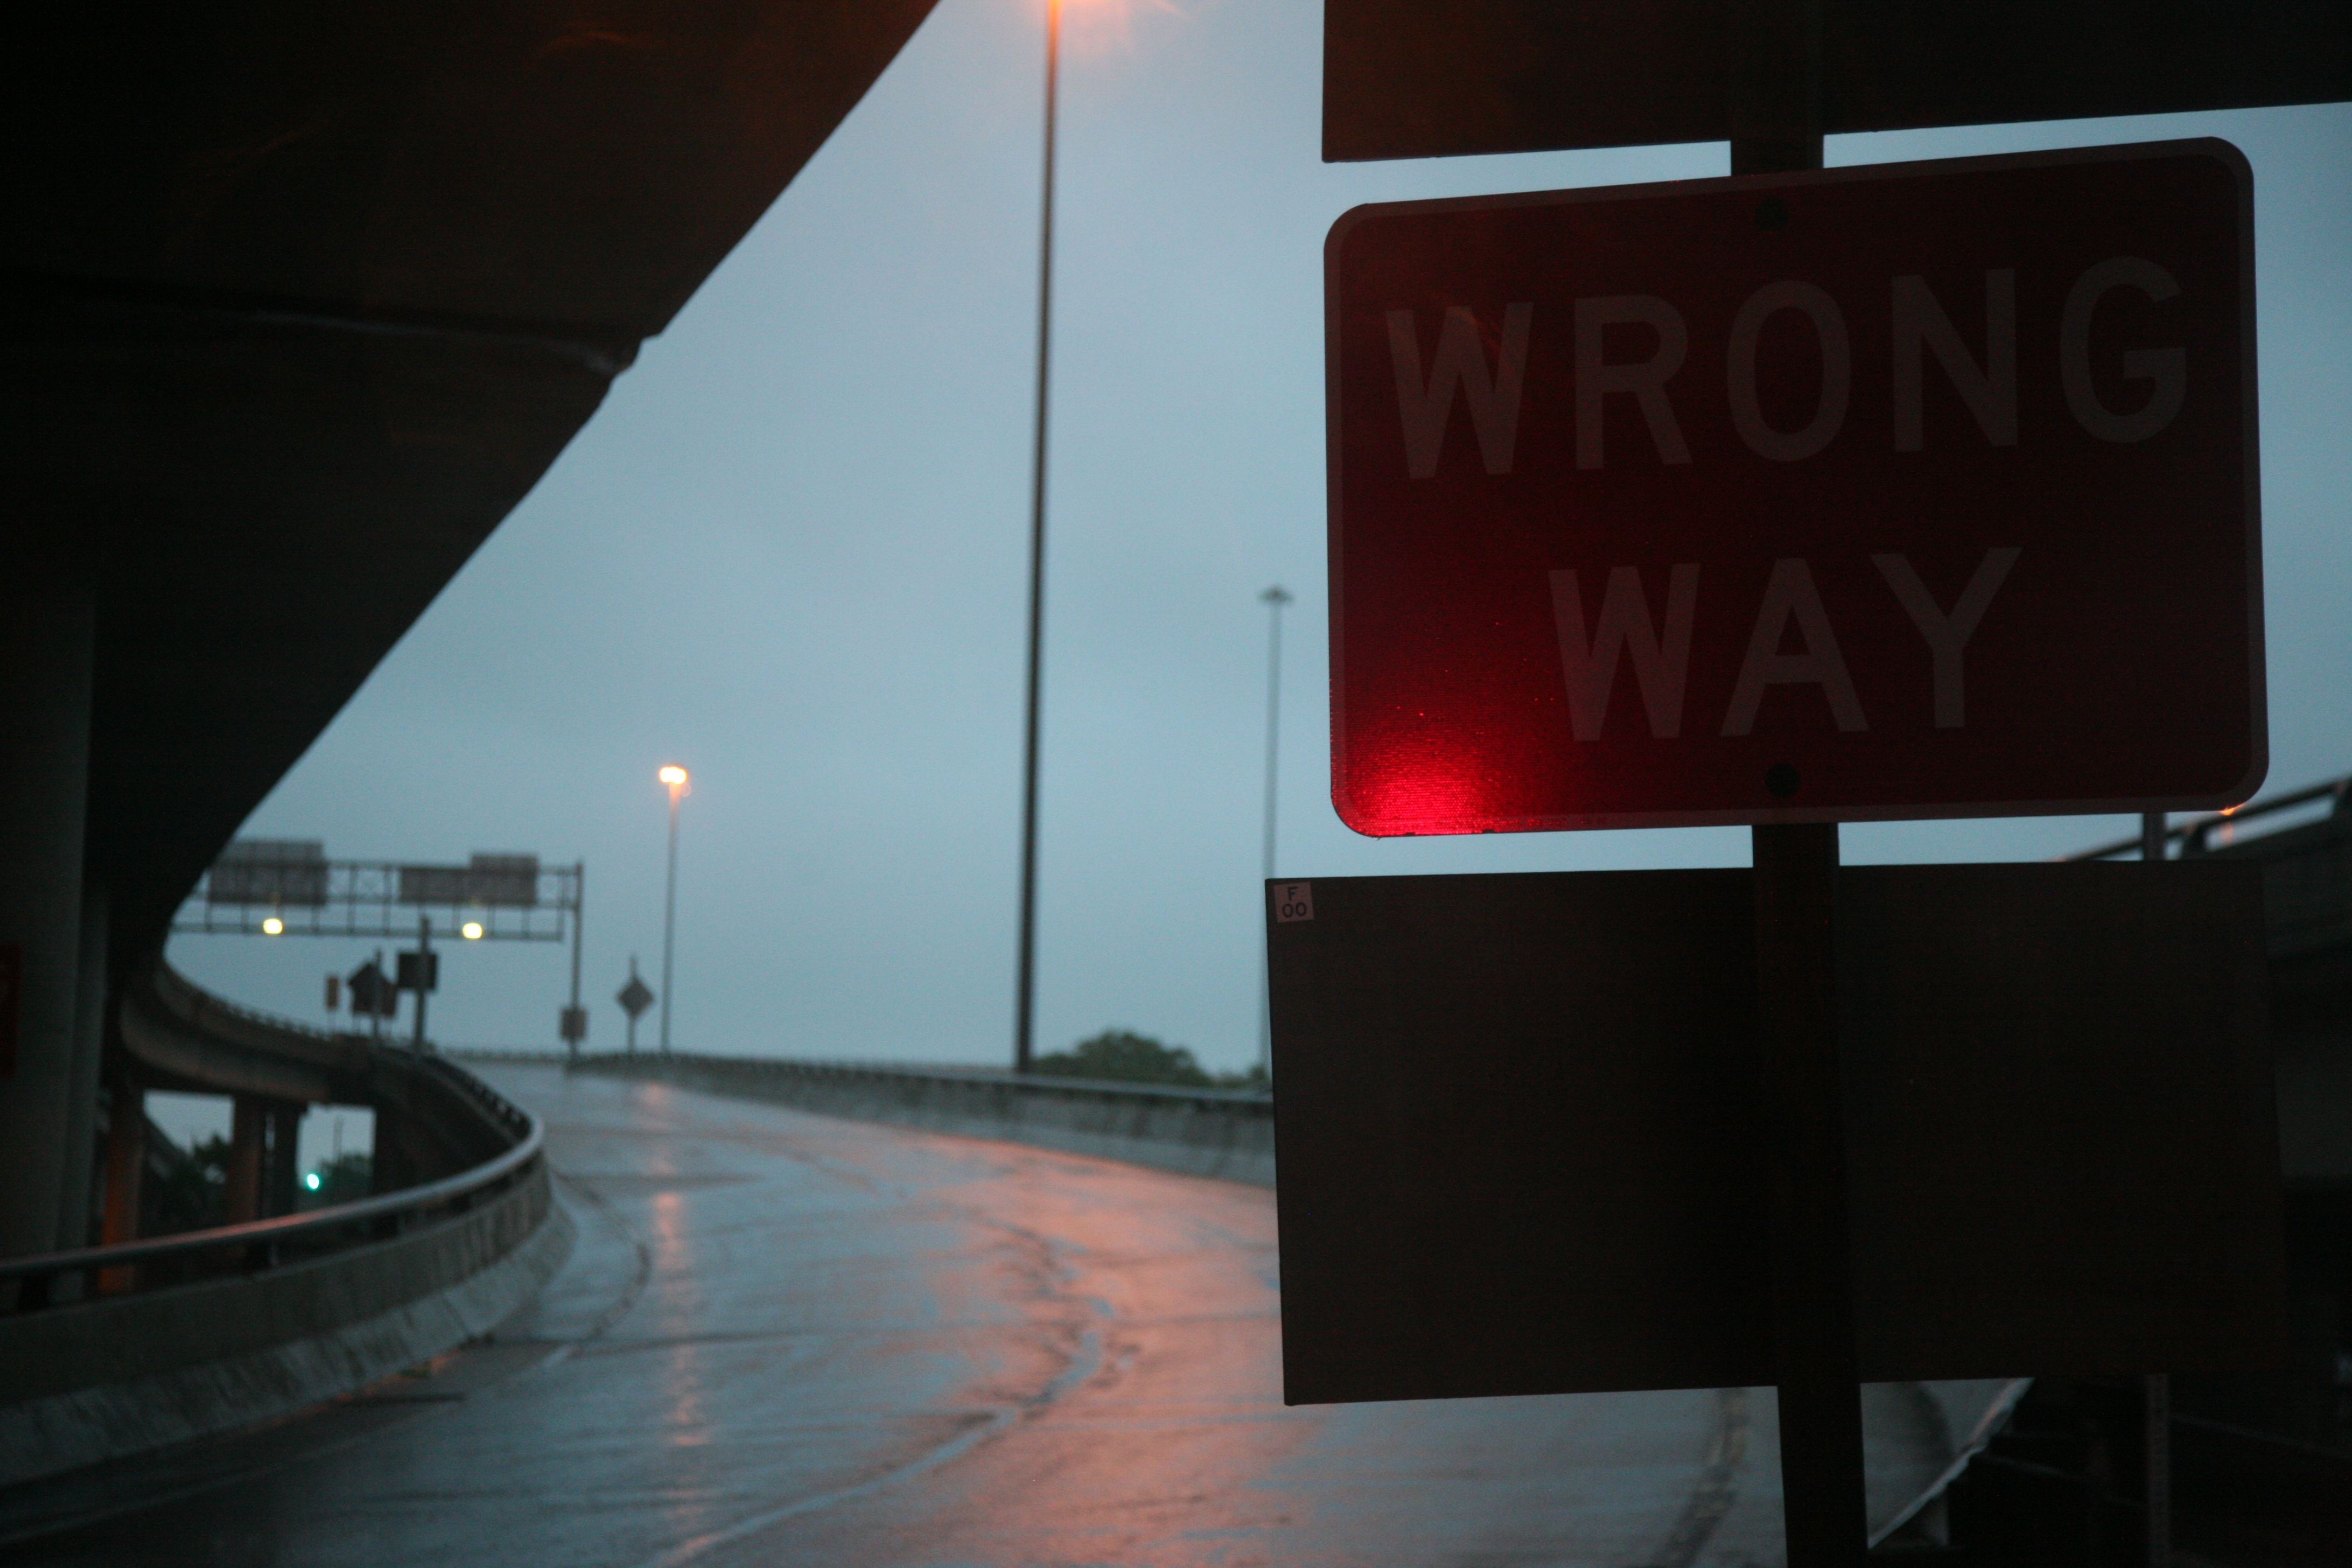
light, rain, signage, lighting, design, pluie, shape, wisconsin, milwaukee, display device